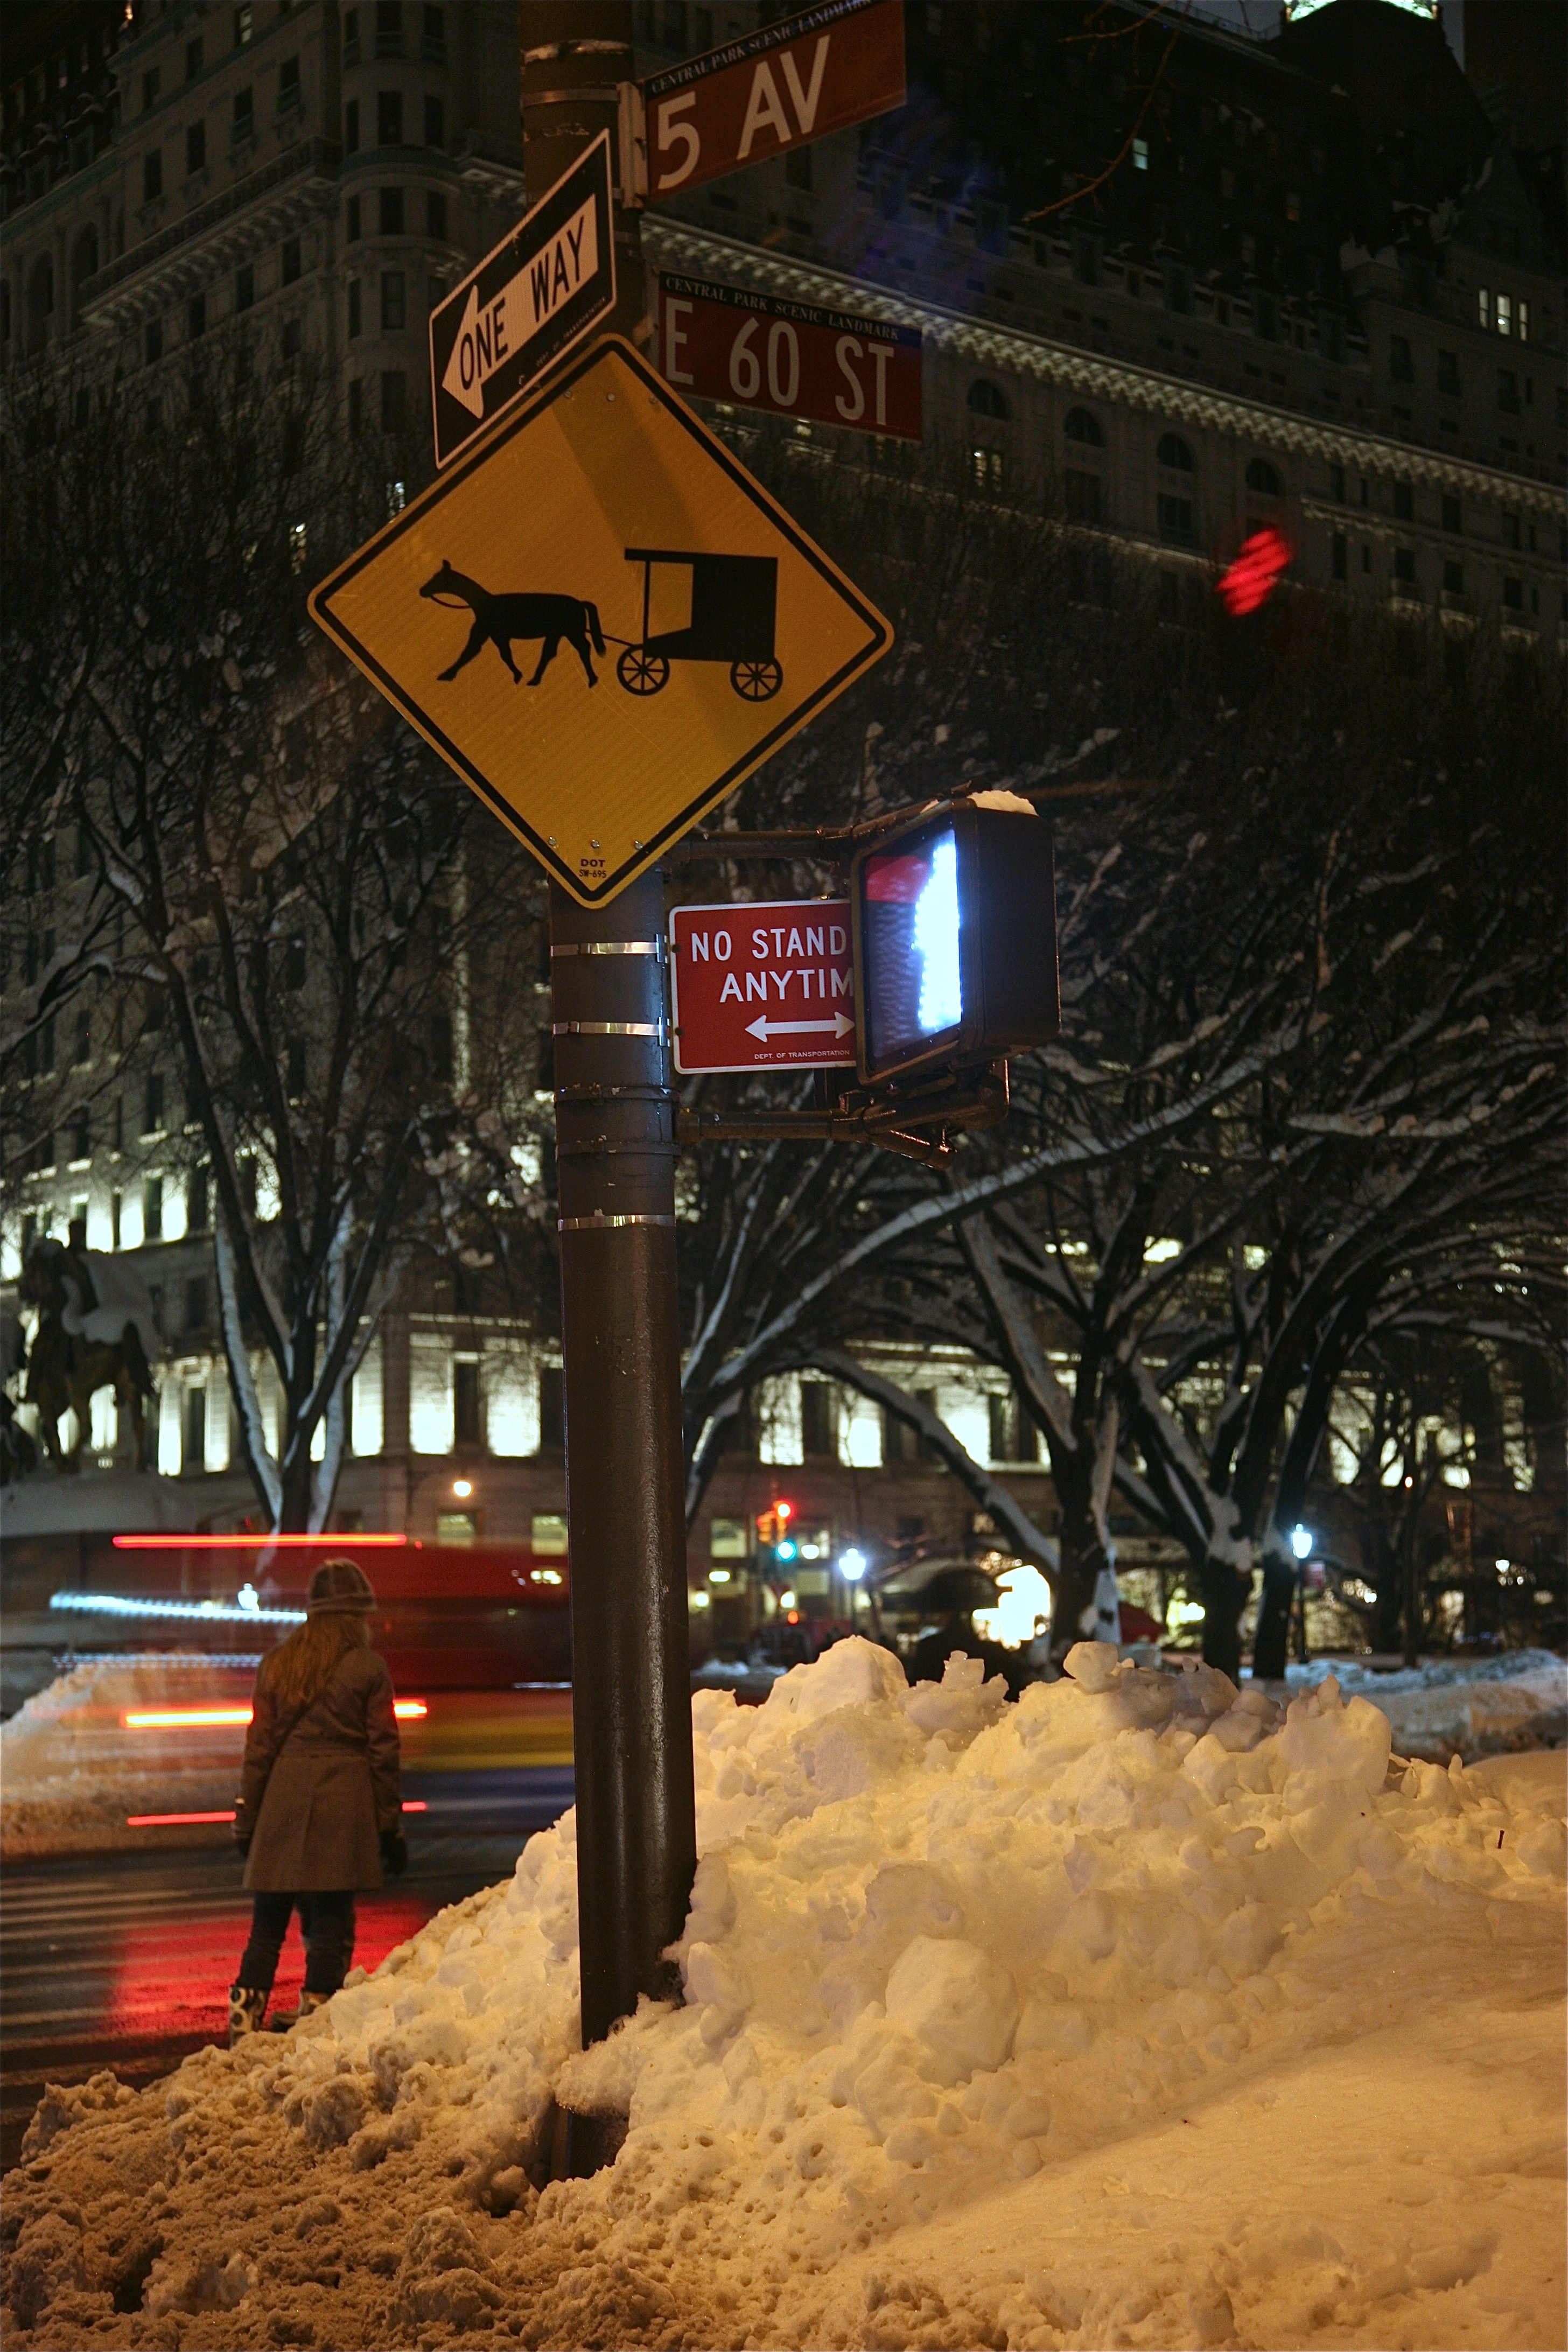
light, night, manhattan, evening, nyc, lighting, avenue, newyork, newyorkcity, ny, uppereastside, 5thave